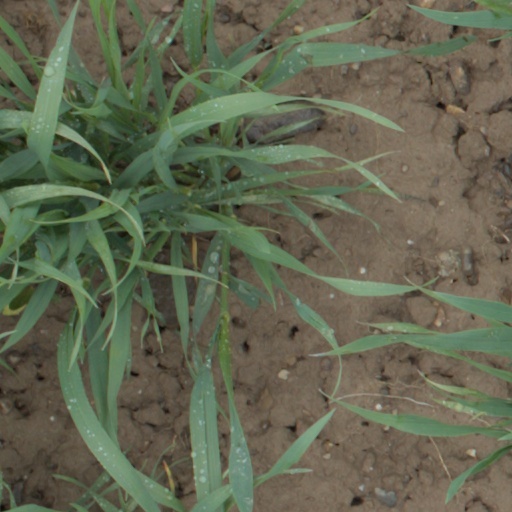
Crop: wheat